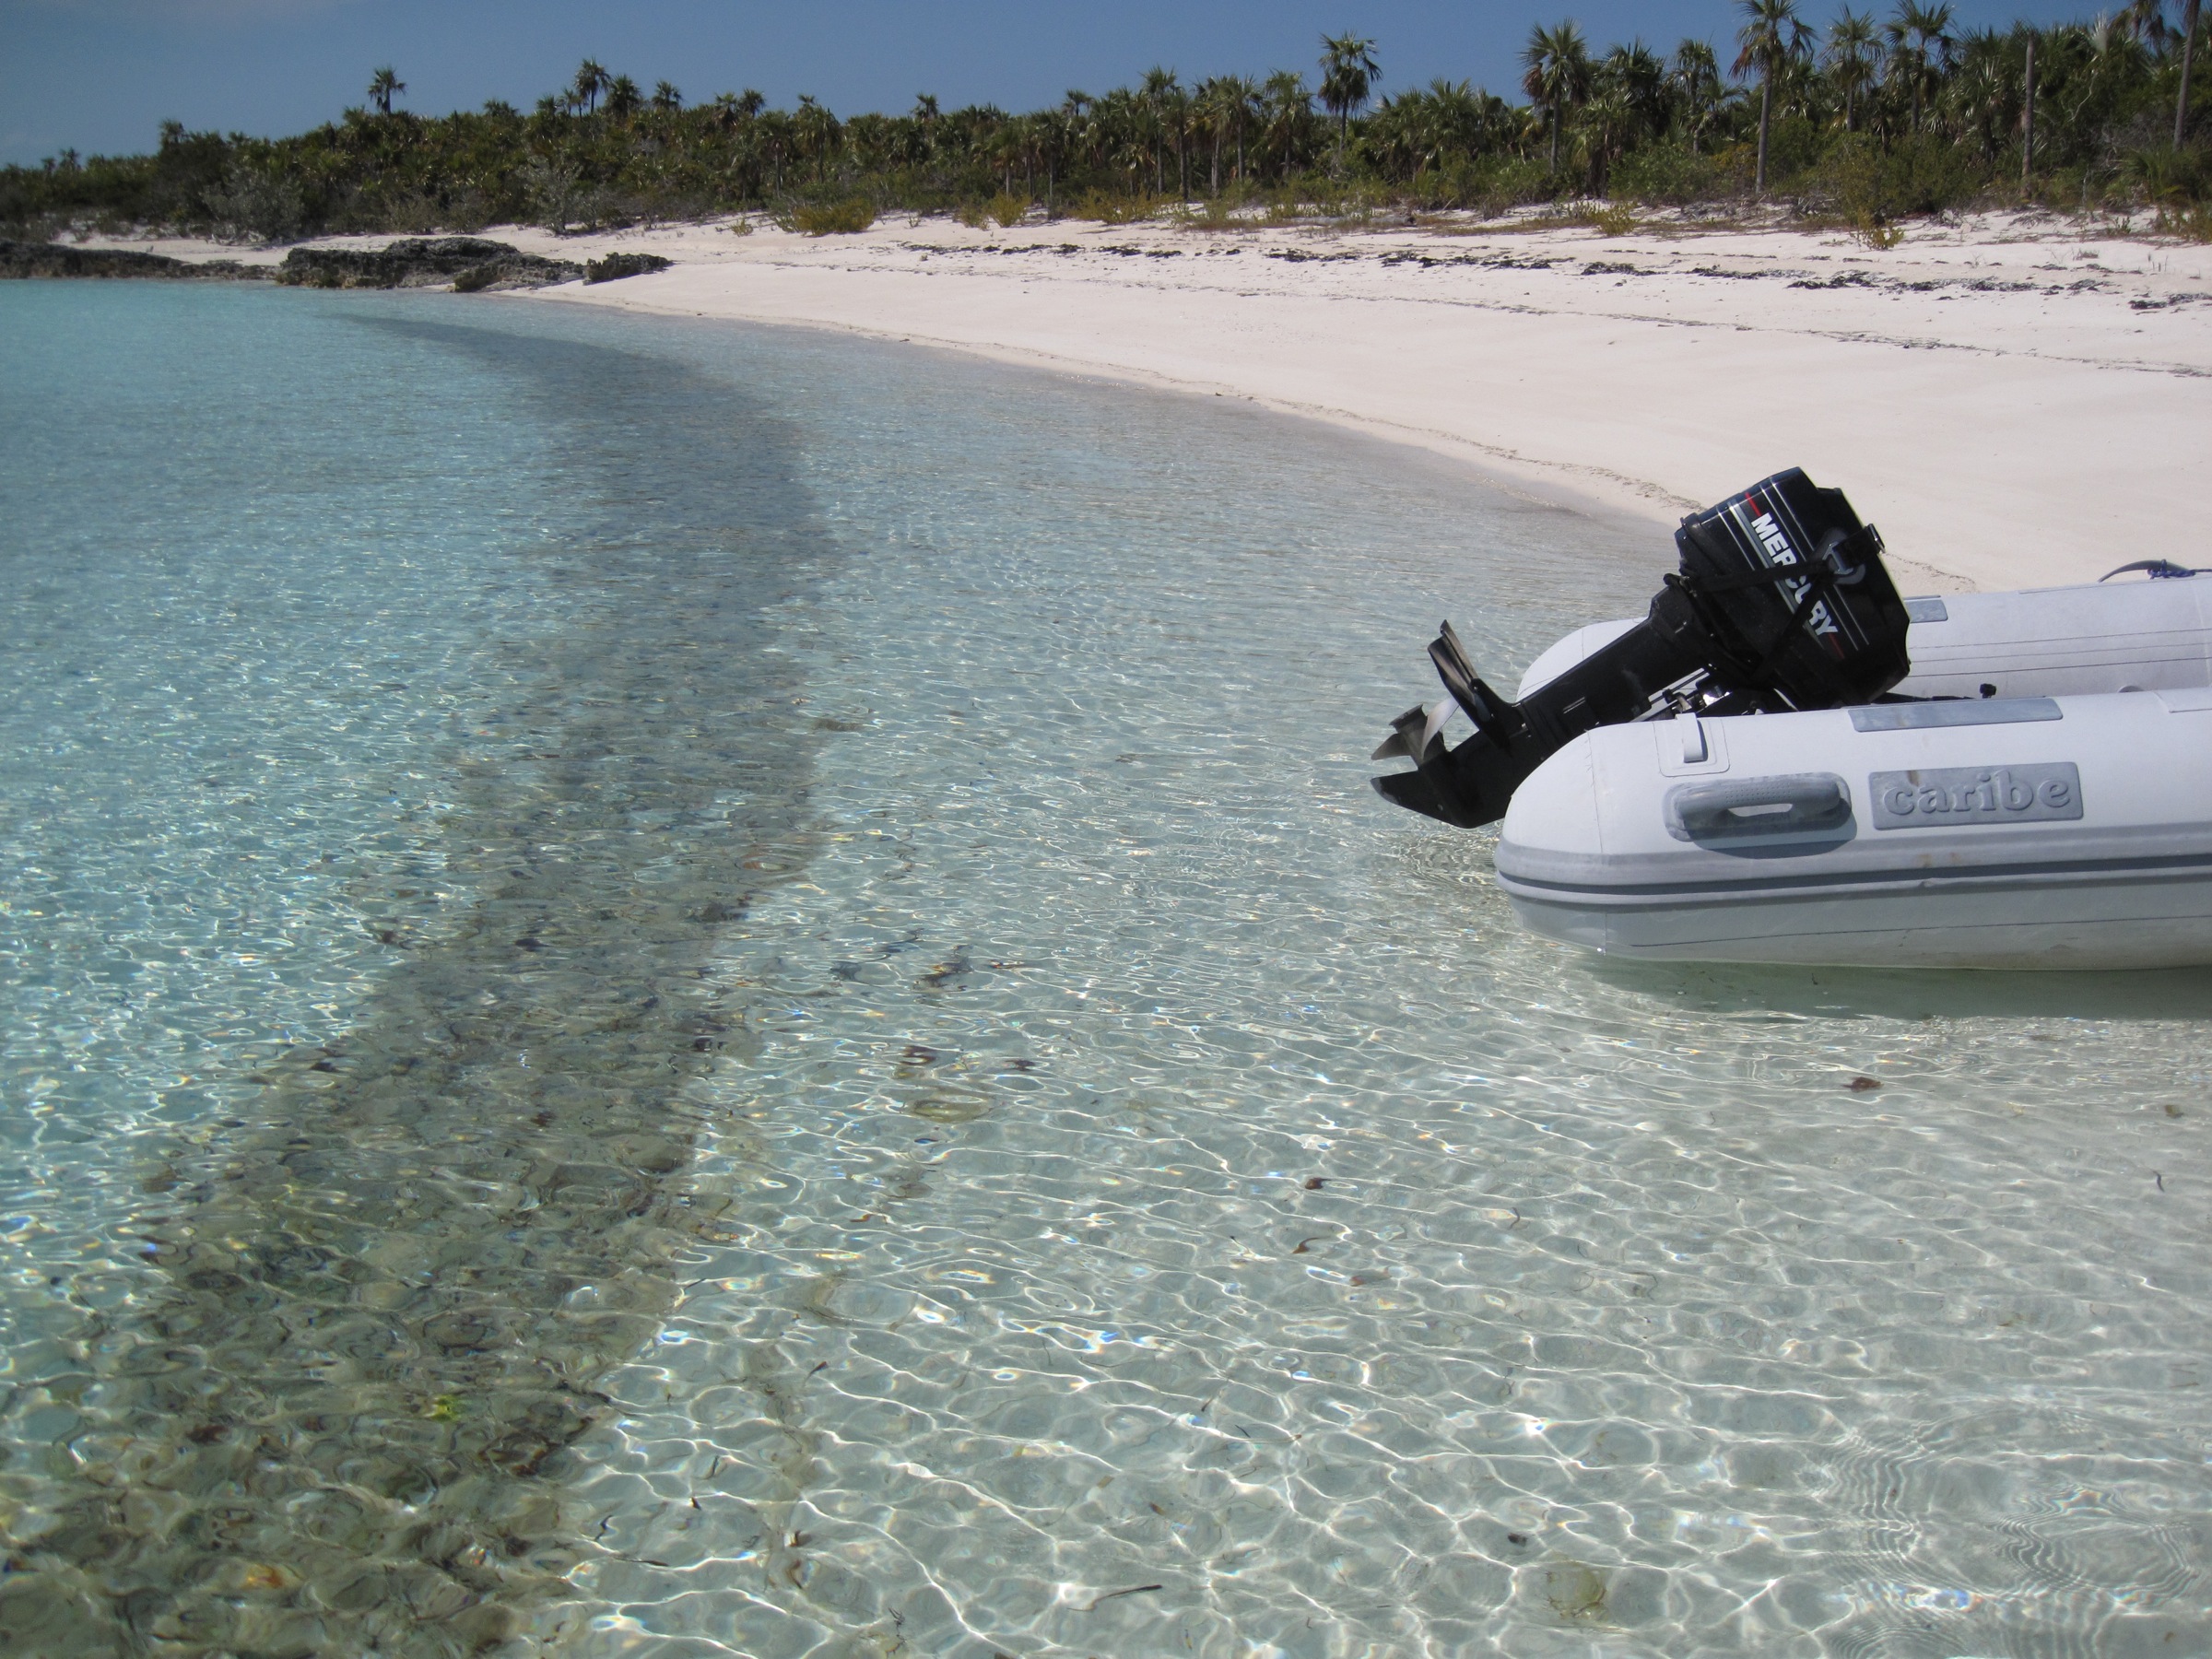
beach, sea, coast, sand, boat, shore, vehicle, bay, boating, bahamas, watercraft, ecosystem